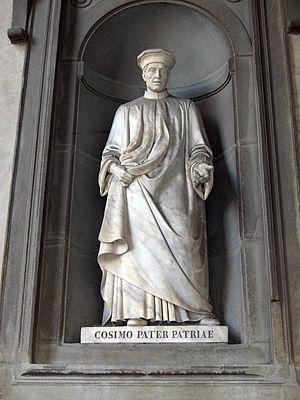
Le piazzale des Offices ou Piazzale degli Uffizi ou encore Piazzale Uffizi, est initialement un cortile dû à l'architecte Giorgio Vasari allongé qui forme une rue bordée des deux longs bâtiments des Offices de Florence, réunis du côté de l'Arno par un porche à colonnes doriques. Cet espace compris devant la loggiato en architraves à voûtes est délimitée par des piliers qui comportent des niches, dans lesquelles sont placées les statues en hommages à un florilège de grands hommes de Florence et de la Toscane.